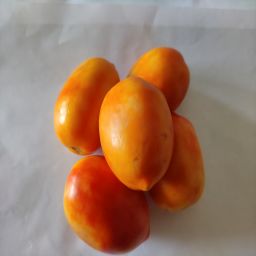
Crop: Tomato
Quality: Ripe